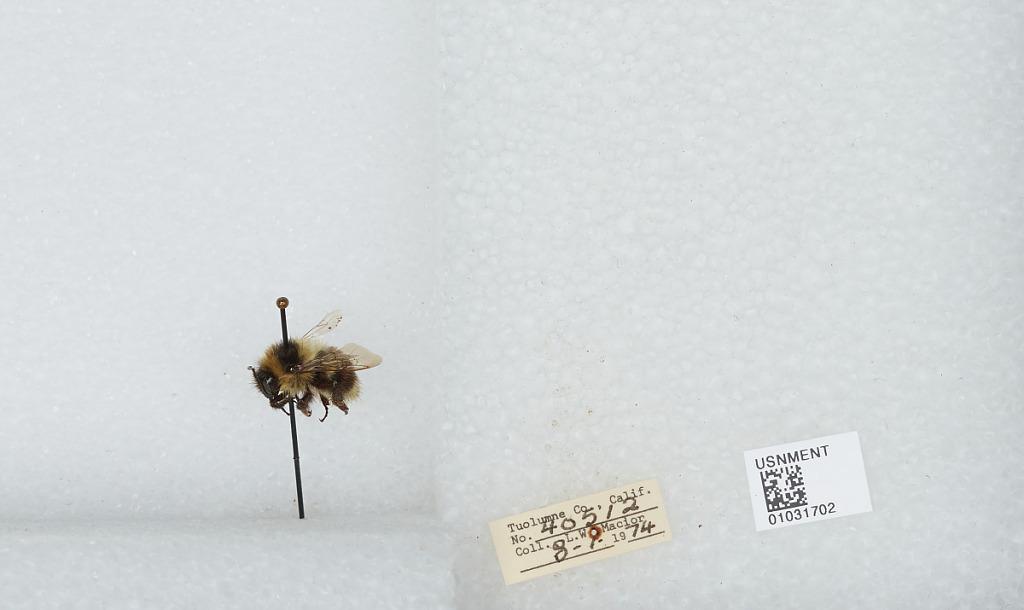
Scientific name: Bombus (Cullumanobombus) rufocinctus Cresson
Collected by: L. Macior
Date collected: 1974-8-1
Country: United States
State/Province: California
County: Tuolumne
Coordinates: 38.02, -119.93